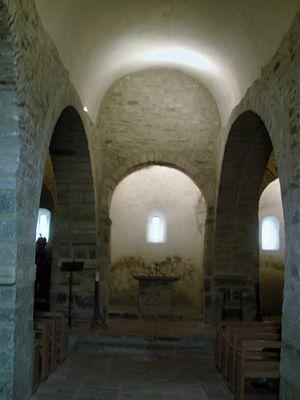
Les Cluses est une commune française située dans le département des Pyrénées-Orientales, en région Occitanie.
L'église Sainte-Marie de La Cluse-Haute, ou église Saint-Nazaire ou encore église Saint-Georges est une église romane située aux Cluses, dans le département français des Pyrénées-Orientales. Elle est classée monument historique.